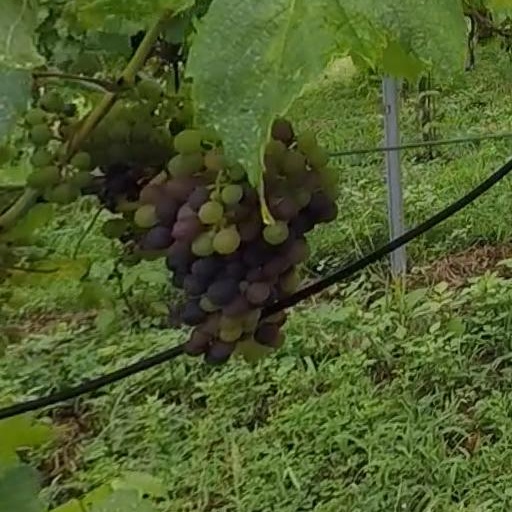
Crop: grape